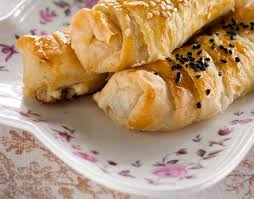
Yemek: borek